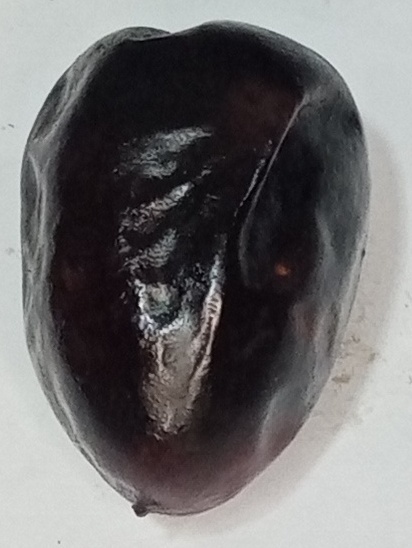
Variety: kupro
Size: large
Grade: grade-1